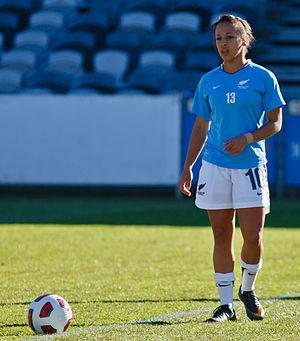
Sarah Joelle Gregorius, née le 6 août 1987 à Lower Hutt, est une joueuse néo-zélandaise de football évoluant au poste d'attaquante. Internationale néo-zélandaise, elle évolue en club au AS Elfen Saitama au Japon.